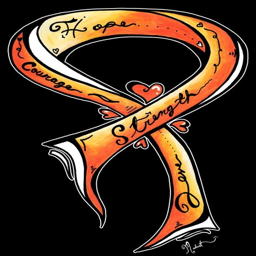
person , strength is for disease - find a cure